Billboard Japan Year-End Hot 100 singles of 2017

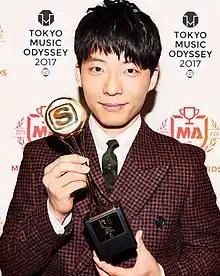
"Koi" by Gen Hoshino came in at number one this year, third place last year, making the top position of "Billboard Japan" Hot 100 during 2017.

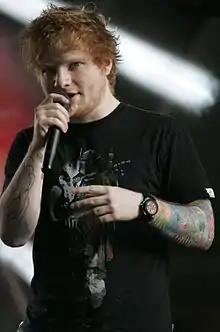
"Shape of You" by Ed Sheeran ("pictured") came in at number two at the top position of the "Billboard Japan" Hot 100 during 2017.

The "Billboard Japan" Hot 100 is a chart that ranks the best-performing singles in Japan. The data is published by "Billboard Japan" magazine and compiled by Nielsen SoundScan, is based collectively on each single's weekly physical and digital sales, as well as airplay and streaming. At the end of a year, "Billboard" will publish an annual list of the 100 most successful songs throughout that year on the Hot 100 chart based on the information on performance. For 2017, the list was published on December 8.